Killygorman

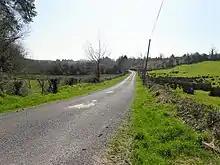
Road at Killygorman (geograph 2870386)

Killygorman is bounded on the west by Derrinlester and Doogary townlands, on the east by Drumlarah and Evlagh Beg townlands, on the south by Tonaloy townland and on the north by Greaghacholea townland. Its chief geographical features are Killygorman Hill which rises to 350 feet, small streams, spring wells and brick holes. Killygorman is traversed by the regional R199 road (Ireland), minor public roads and rural lanes. The townland covers 300 acres.